River plume

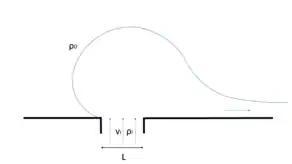

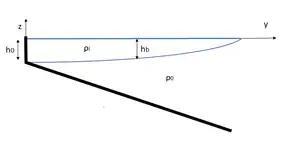

Surface-advected plumes occur when the previously-defined condition of formula_29 is met. A surface-advected plume has the typical structure of a river plume as described in the section river plume structure. In the region near the mouth the initial momentum of the river outflow is the dominant mechanism, after which other processes such as wind forcing and the Coriolis effect take over. In a surface-advected plume. processes regarding interaction with the bottom such as the development of a bottom Ekman layer are not relevant. Therefore, the defined parameter formula_23can be ignored in this approach as it has no physical basis.